Margaret Durrell

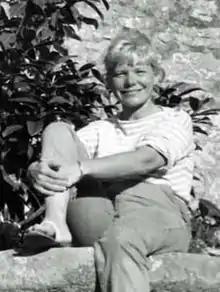

Margaret Isabel Mabel "Margo" Durrell (4 May 1919 – 16 January 2007) was the younger sister of novelist Lawrence Durrell and elder sister of naturalist, author, and TV presenter Gerald Durrell, who lampoons her character in his Corfu trilogy of novels: "My Family and Other Animals", "Birds, Beasts, and Relatives", and "The Garden of the Gods".